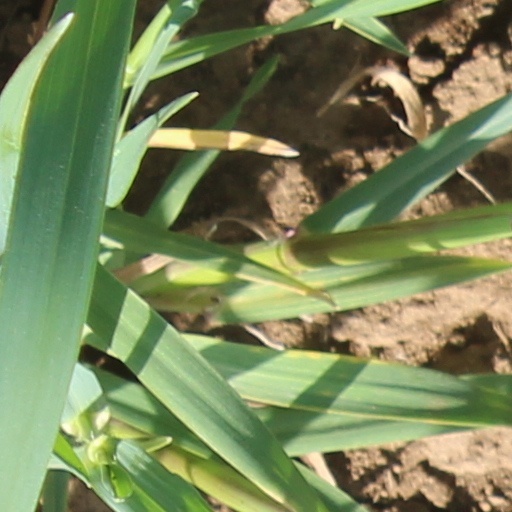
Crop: wheat